Doc Holliday

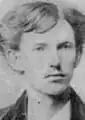
Holliday's graduation photo in March 1872 from the Pennsylvania School of Dentistry

Holliday was born in Griffin, Georgia, to Henry Burroughs Holliday and Alice Jane (McKey) Holliday. He was of English and Scottish ancestry. His father served in the Mexican–American War and the American Civil War (as a major in the 27th Georgia Infantry). When the Mexican–American War ended, Henry brought home an adopted son named Francisco. Holliday was baptized at the First Presbyterian Church of Griffin in 1852. In 1864, his family moved to Valdosta, Georgia, where his father would be elected mayor and his mother would die of tuberculosis on September 16, 1866. The same disease killed his adopted brother. Three months after his wife's death, his father married Rachel Martin.